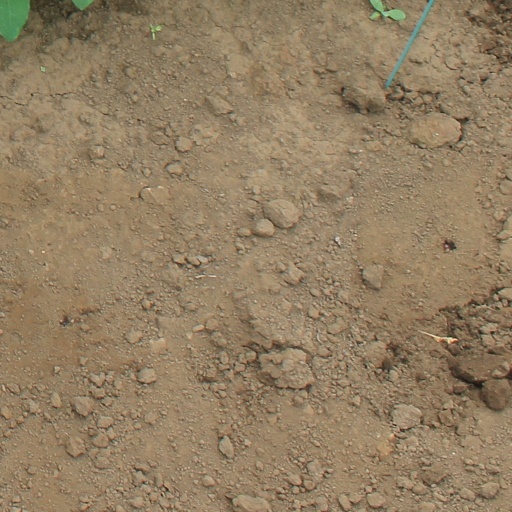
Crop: soybean